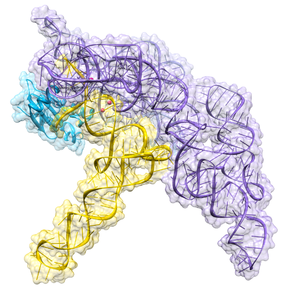
Ribozym
Den molekylære struktur af bakterie-RNase-P i kompleks med tRNA (gult) og metalioner (pink)
Et ribozym er et RNA-molekyle, der katalyserer en kemisk reaktion. Mange naturlige ribozymer katalyserer enten hydrolyse af en af dets egne fosfodiesterbindinger eller hydrolysen af bindinger i andre RNA-strenge, men de har også vist sig dygtige i katalysen af ribosomets aminotransferaseaktivitet.